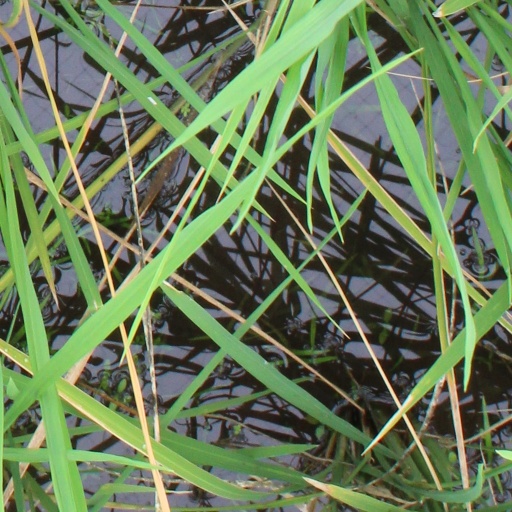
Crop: rice